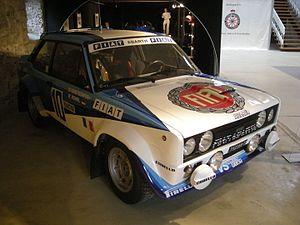
Le Rallye de Côte d'Ivoire Bandama 1980, disputé du 9 au 14 décembre 1980, est la quatre-vingt-septième manche du championnat du monde des rallyes courue depuis 1973, et la douzième et dernière manche du championnat du monde des rallyes 1980.
Le Rallye Safari 1981, disputé du 16 au 20 avril 1981, est la quatre-vingt-onzième manche du championnat du monde des rallyes courue depuis 1973, et la quatrième manche du championnat du monde des rallyes 1981.
Le Rallye de Grande-Bretagne 1980, disputé du 16 au 19 novembre 1980, est la quatre-vingt-sixième manche du championnat du monde des rallyes courue depuis 1973 et la onzième manche du championnat du monde des rallyes 1980.
Le Rallye Sanremo 1981, disputé du 5 au 10 octobre 1981, est la quatre-vingt-dix-septième manche du championnat du monde des rallyes courue depuis 1973, et la dixième manche du championnat du monde des rallyes 1981.
Le Rallye du Portugal 1981, disputé du 4 au 7 mars 1981, est la quatre-vingt-dixième manche du championnat du monde des rallyes courue depuis 1973, et la troisième manche du championnat du monde des rallyes 1981.
Le Rallye Safari 1980, disputé du 3 au 7 avril 1980, est la soixante-dix-neuvième manche du championnat du monde des rallyes courue depuis 1973, et la quatrième manche du championnat du monde des rallyes 1980.
Le Rallye Monte-Carlo 1981, disputé du 24 au 30 janvier 1981, est la quatre-vingt-huitième manche du championnat du monde des rallyes courue depuis 1973, et la première manche du championnat du monde des rallyes 1981.
Le Rallye de Nouvelle-Zélande 1980, disputé du 13 au 17 septembre 1980, est la quatre-vingt-troisième manche du championnat du monde des rallyes courue depuis 1973, et la huitième manche du championnat du monde des rallyes 1980.
Le Rallye Monte-Carlo 1980, disputé du 19 au 25 janvier 1980, est la soixante-seizième manche du championnat du monde des rallyes courue depuis 1973, et la première manche du championnat du monde des rallyes 1980.
Le Rallye de l'Acropole 1981, disputé du 1ᵉʳ au 4 juin 1981, est la quatre-vingt-treizième manche du championnat du monde des rallyes courue depuis 1973, et la sixième manche du championnat du monde des rallyes 1981.